North Stradbroke Island

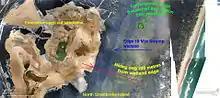
Aerial view of the Eighteen Mile Swamp and the Enterprise sand mine operating close by

The Eighteen Mile Swamp is the largest of its kind in the world and, in particular, is a fine and extensive representation of a coastal freshwater swamp. It is unusual for its size and dimensions (very long and narrow), covering and is considered to be very young (500–6,000 years) compared with similar swamps. On 27 March 2011, the area was declared a national park, named Naree Budjong Djara National Park, "My Mother Earth", by the Quandamooka people, the traditional owners of Minjerribah (North Stradbroke Island), who are engaged in its joint management with the Queensland State government. The wetland is in close proximity to the extensive Enterprise Mine.